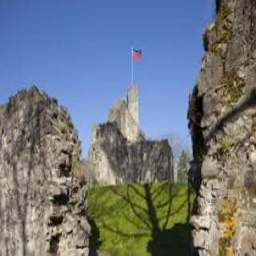
Schellenberg Castle